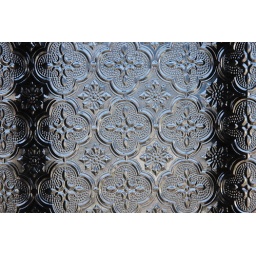
window in my downstairs bathroom